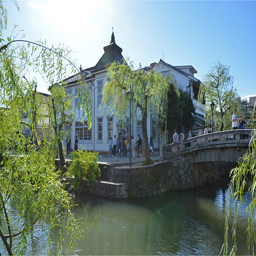
where the canal bends in the old merchant quarter